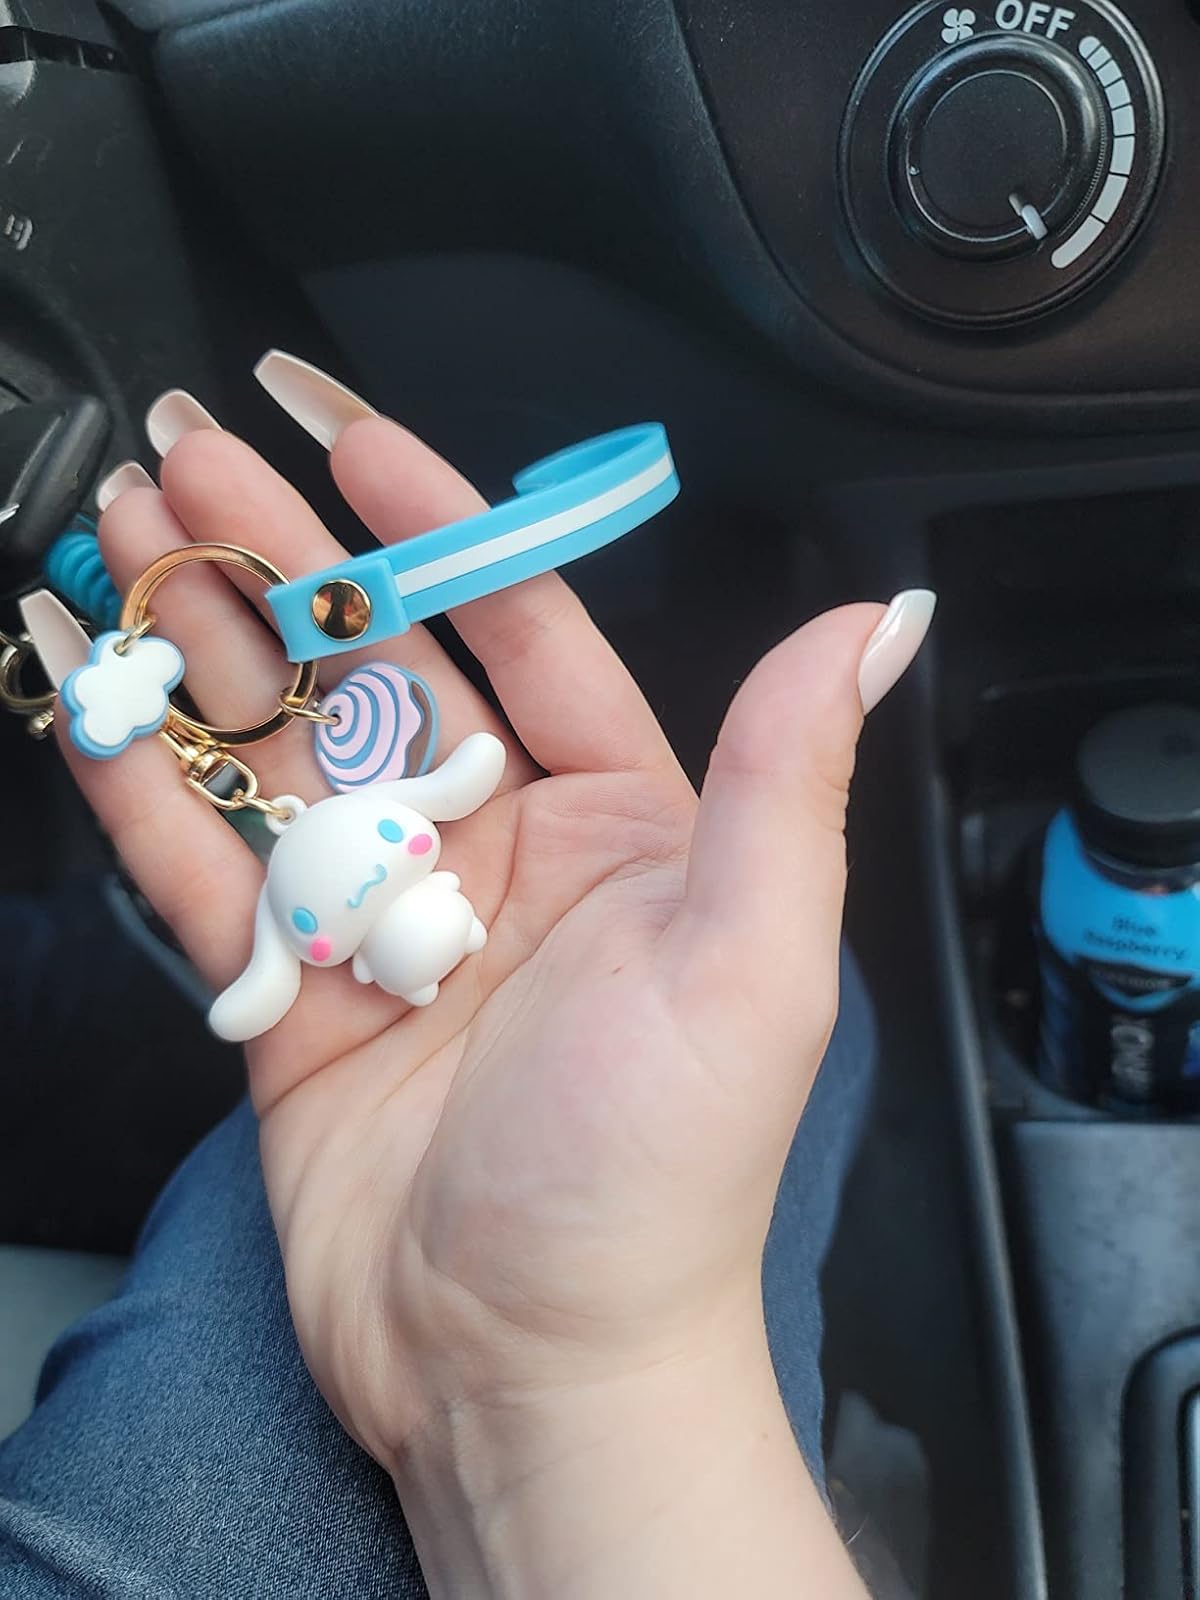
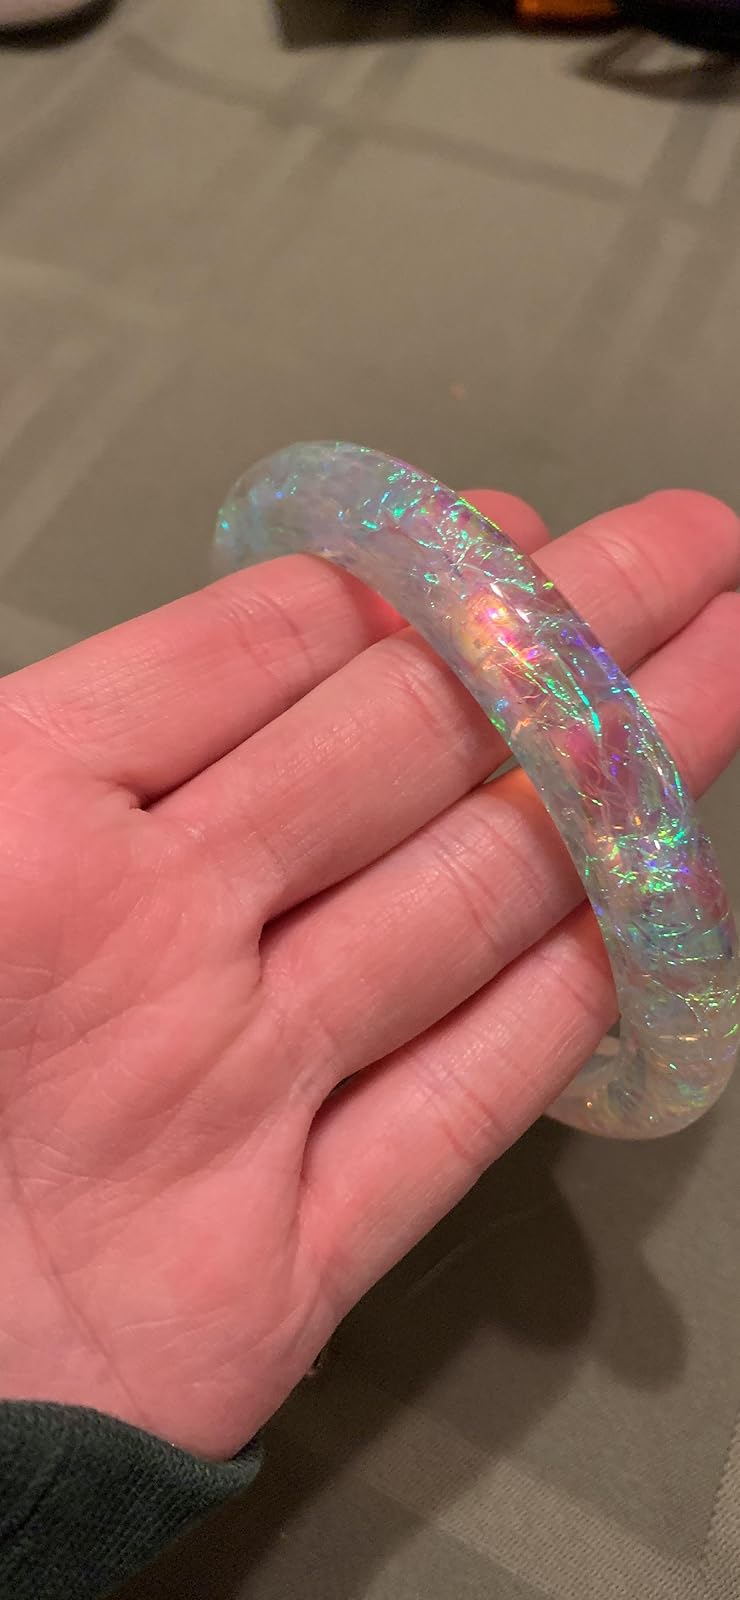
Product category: accessories_keychain
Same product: no